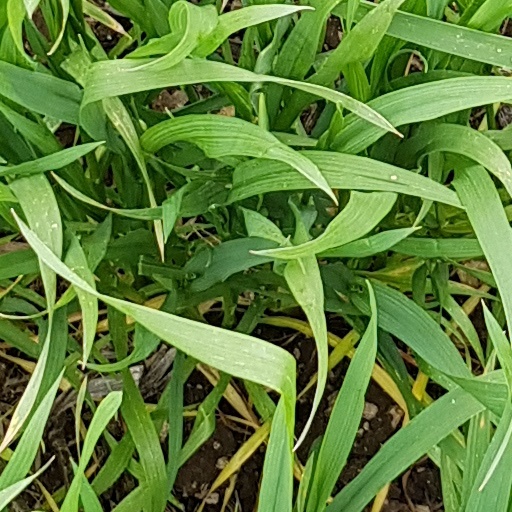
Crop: wheat